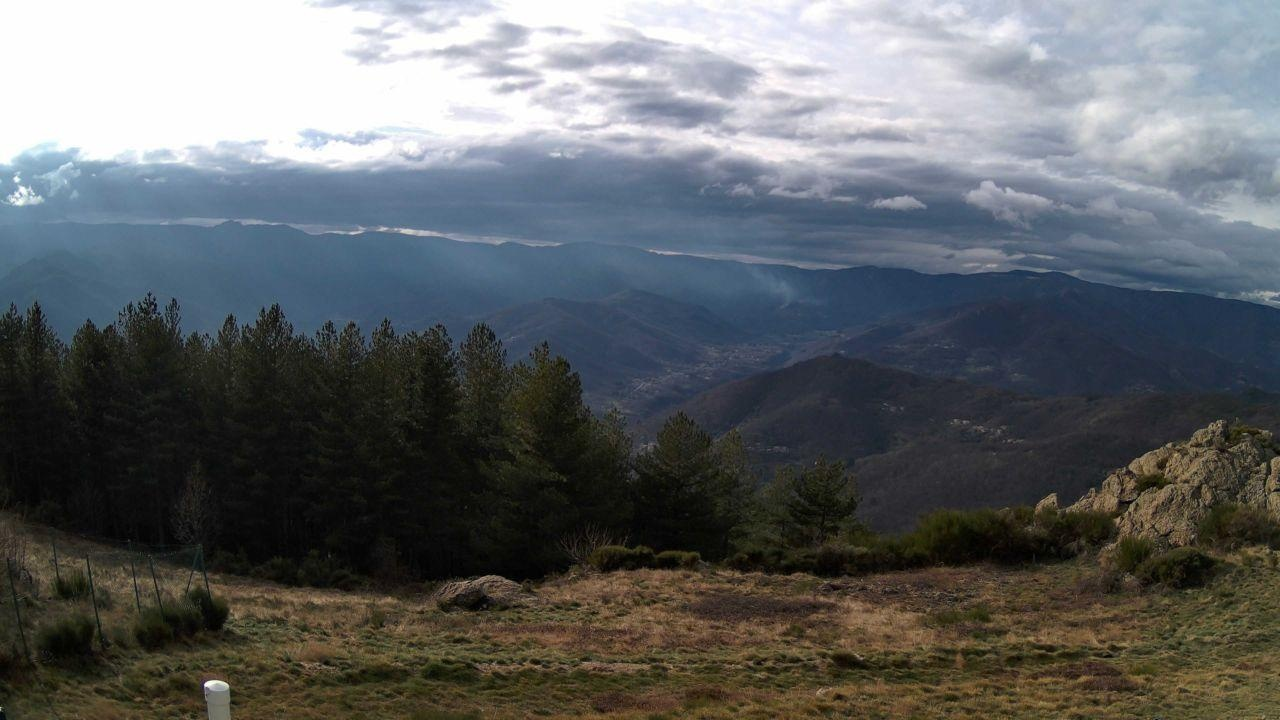
Fire: no
Smoke: yes